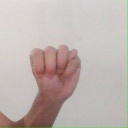
अक्षर: म